Question: Please indicate a possible affordance area of the broccoli that can be used for eating
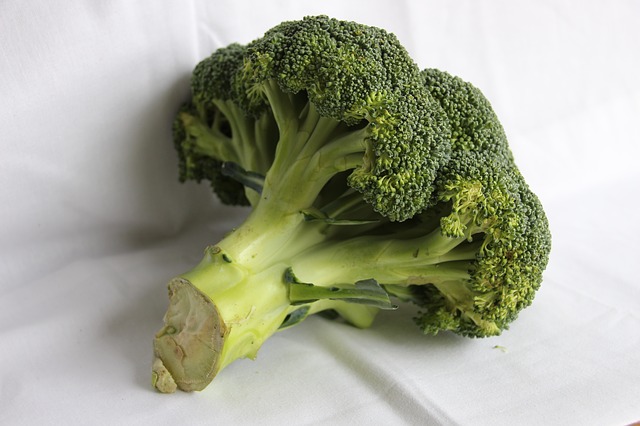
Answer: [145, 17, 552, 400]